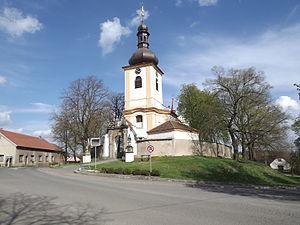
Pičín est une commune du district de Příbram, dans la région de Bohême-Centrale, en République tchèque. Sa population s'élevait à 642 habitants en 2020.